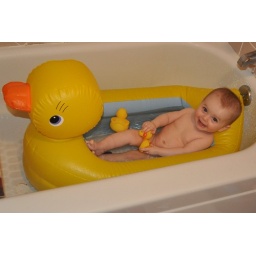
I like that I can recline her like this so I can wash her hair &amp;amp; all the water doesn't go in her face